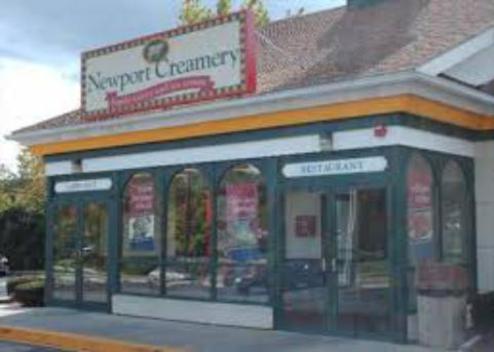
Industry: Food